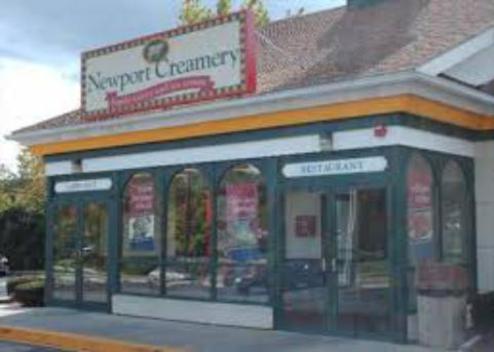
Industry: Food